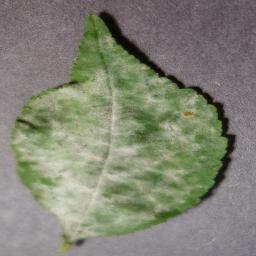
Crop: cherry
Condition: (including_sour)_powdery_mildew